Rashaan Melvin

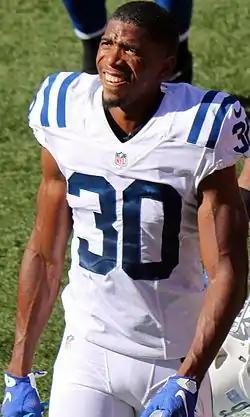
Melvin with the Indianapolis Colts in 2016

Rashaan DeMarcus Melvin (born October 2, 1989) is an American former professional football cornerback and current assistant secondary coach for the Nebraska Cornhuskers. He played college football at Northern Illinois, and signed with Tampa Bay Buccaneers as an undrafted free agent in 2013.